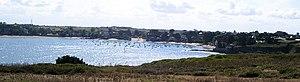
Panorama du havre de Rothéneuf (Bretagne, France)
Rothéneuf est un quartier au nord-est de la ville de Saint-Malo et une ancienne commune d'Ille-et-Vilaine, situé sur la côte nord de la Bretagne, en France, sur le bord du havre homonyme.